Björklinge runestones

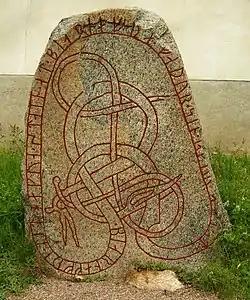
Runestone U 1045.

Runic inscription U 1045 is the Rundata catalog number for this inscription on a granite stone that is 1.3 meters in height. The stone was moved to its current location outside the church south side in 1920. The inscription consists of runic text in the younger futhark on a serpent. It is classified as being carved in runestone style Pr4 or Pr5, both of which are also known as Urnes style. This runestone style is characterized by slim and stylized animals that are interwoven into tight patterns. The animal heads are typically seen in profile with slender almond-shaped eyes and upwardly curled appendages on the noses and the necks.